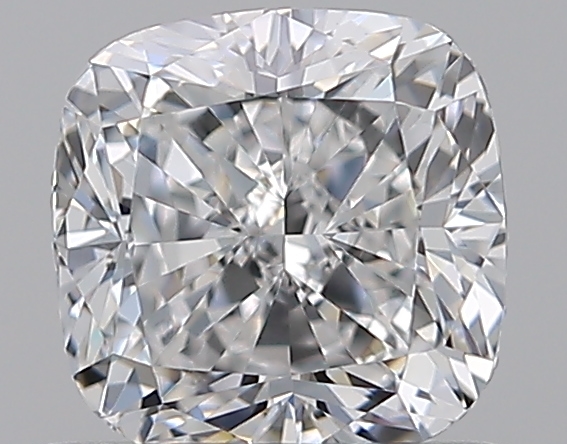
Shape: cushion
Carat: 0.9
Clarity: VS1
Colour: E
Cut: EX
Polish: EX
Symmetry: VG
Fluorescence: M
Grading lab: GIA
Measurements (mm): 5.35 x 5.34 x 3.72